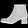
Label: Ankle boot